Nerskogen Chapel

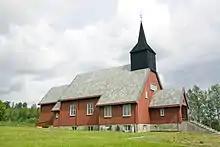
View of the church

Nerskogen Chapel is a parish church of the Church of Norway in Rennebu Municipality in Trøndelag county, Norway. It is located in the rural mountain village of Nerskogen. It is one of the churches for the Rennebu parish which is part of the Gauldal prosti (deanery) in the Diocese of Nidaros. The red, wooden church was built in a long church style in 1962 using plans drawn up by the architect John Egil Tverdahl. The church seats about 110 people and it has about 13 services per year. It was consecrated on 2 September 1962 by Bishop Tord Godal.